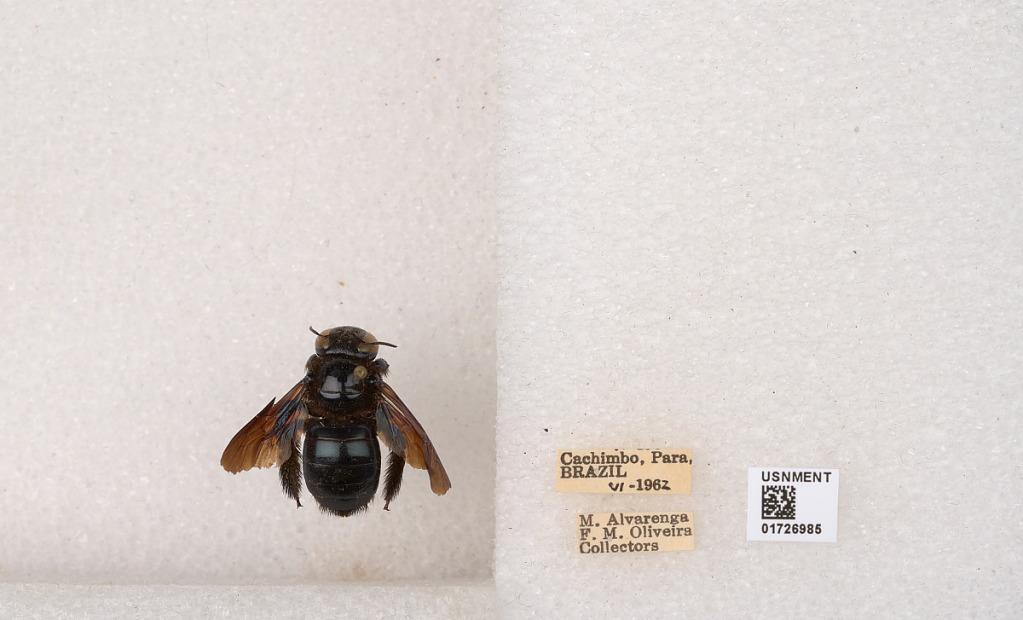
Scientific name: Xylocopa (Schonnherria) macrops Lepeletier
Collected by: M. Alvarenga & F. Oliveira
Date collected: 1962-6-1
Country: Brazil
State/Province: Para
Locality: Cachimbo